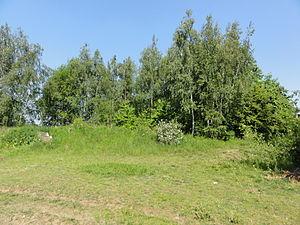
Terril n° 129 dit 2 d'Azincourt, fosse n° 2 de la Compagnie des mines d'Azincourt dans le bassin minier du Nord-Pas-de-Calais, Erchin, Nord, Nord-Pas-de-Calais, France.
La Compagnie des mines d'Azincourt est compagnie minière qui a exploité la houille à l'aide de plusieurs fosses établies à partir de 1840 sur les territoires d'Aniche et d'Abscon, puis à Monchecourt et Erchin, dans le bassin minier du Nord-Pas-de-Calais.
Dans le bassin minier du Nord-Pas-de-Calais, 339 terrils sont recensés. En 1969, les Houillères leur ont attribué un numéro individuel, pour les référencer, et les exploiter. Ils sont numérotés d'ouest en est, du nᵒ 1 au 202. Une liste complémentaire a été créée dans les années 1970. Les sites y sont numérotés de 203 à 260, sans logique spécifique, chaque numéro ayant été attribué en fonction des sites susceptibles d'être exploités. Certains sites étant composés de plusieurs terrils annexes ou satellites, une lettre suit le numéro.
La fosse nᵒ 2 de la Compagnie des mines d'Azincourt est un ancien charbonnage du Bassin minier du Nord-Pas-de-Calais, situé à Erchin. Le puits est entrepris sur un carreau isolé au milieu des champs, non raccordé au réseau ferré, et situé à un peu plus de 1 200 mètres à l'ouest de la fosse Saint-Roch, nommée dès lors fosse nᵒ 1. La fosse nᵒ 2 n'a que pour seule utilité de servir à l'aérage et à la remonte des terres, d'où la formation au sud du carreau de fosse d'un terril nᵒ 129. La Compagnie des mines d'Aniche ouvre en 1904 à quelques centaines de mètres un puits ayant une situation similaire : la fosse Sébastopol. La fosse nᵒ 2 est définitivement arrêtée en novembre 1936 à la suite de la faillite de la compagnie survenue en septembre. le puits est alors remblayé en fin d'année, puis les installations détruites. Le terril est en grande partie exploité.